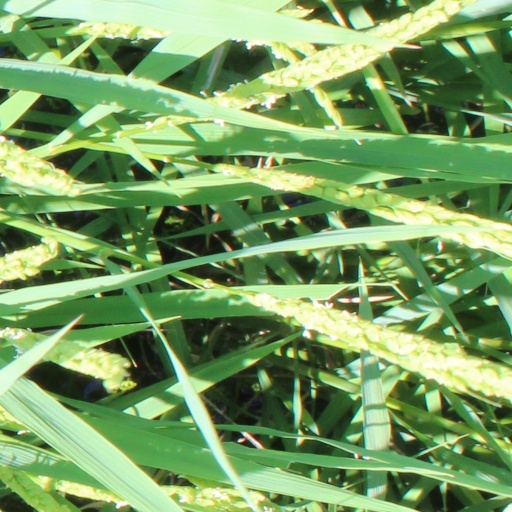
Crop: rice